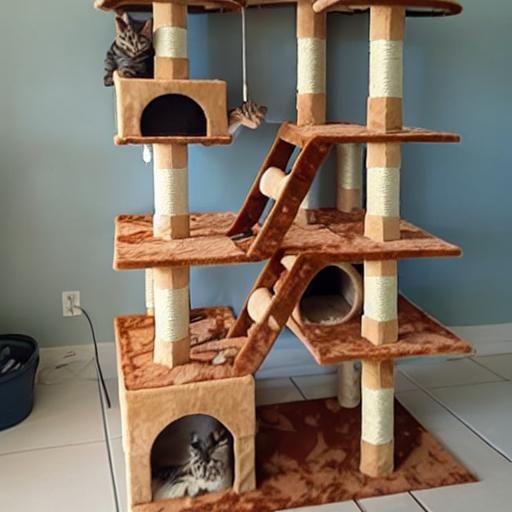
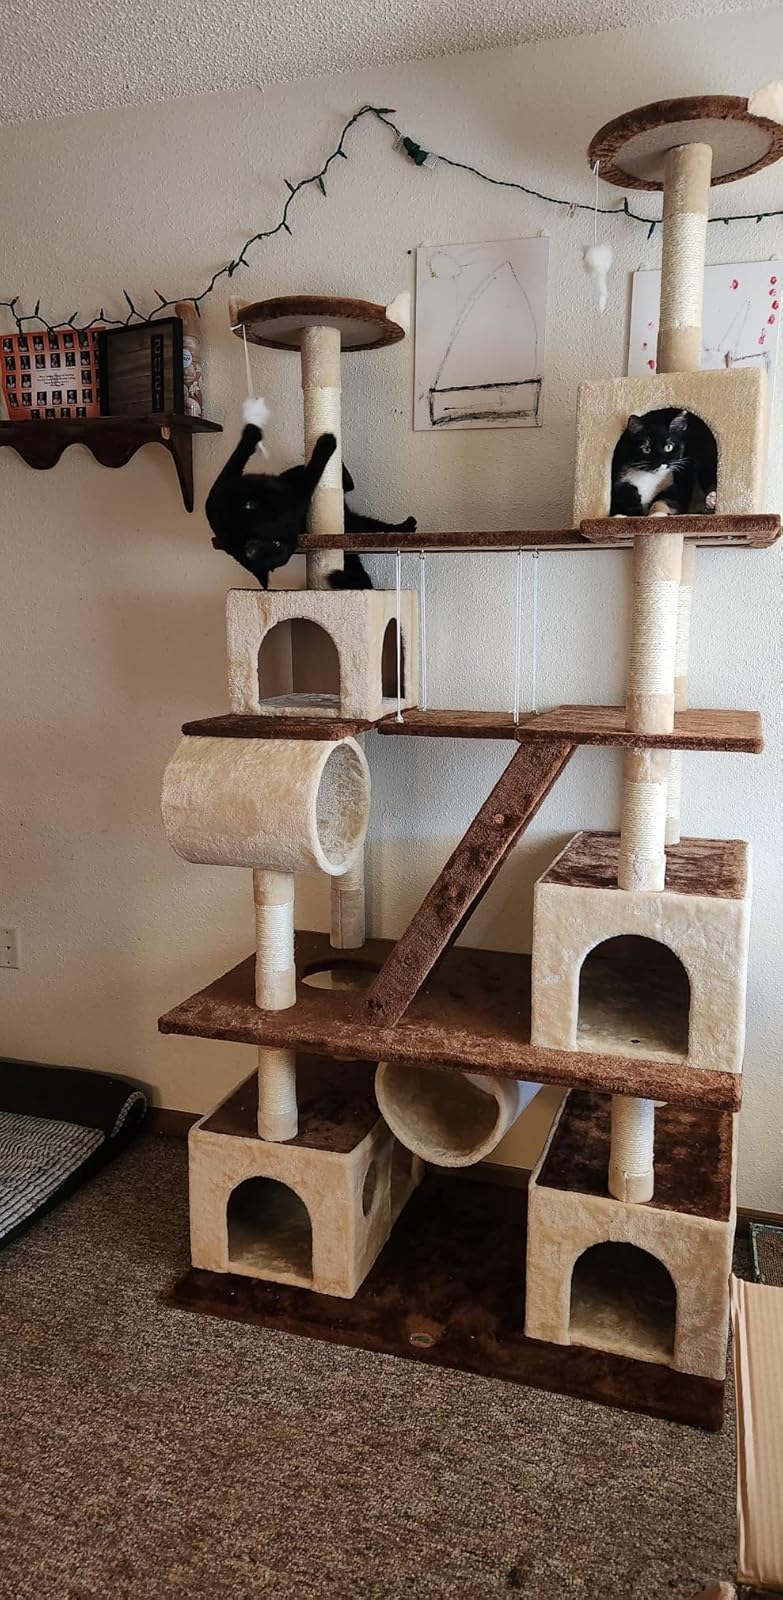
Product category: items_cat tree
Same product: no